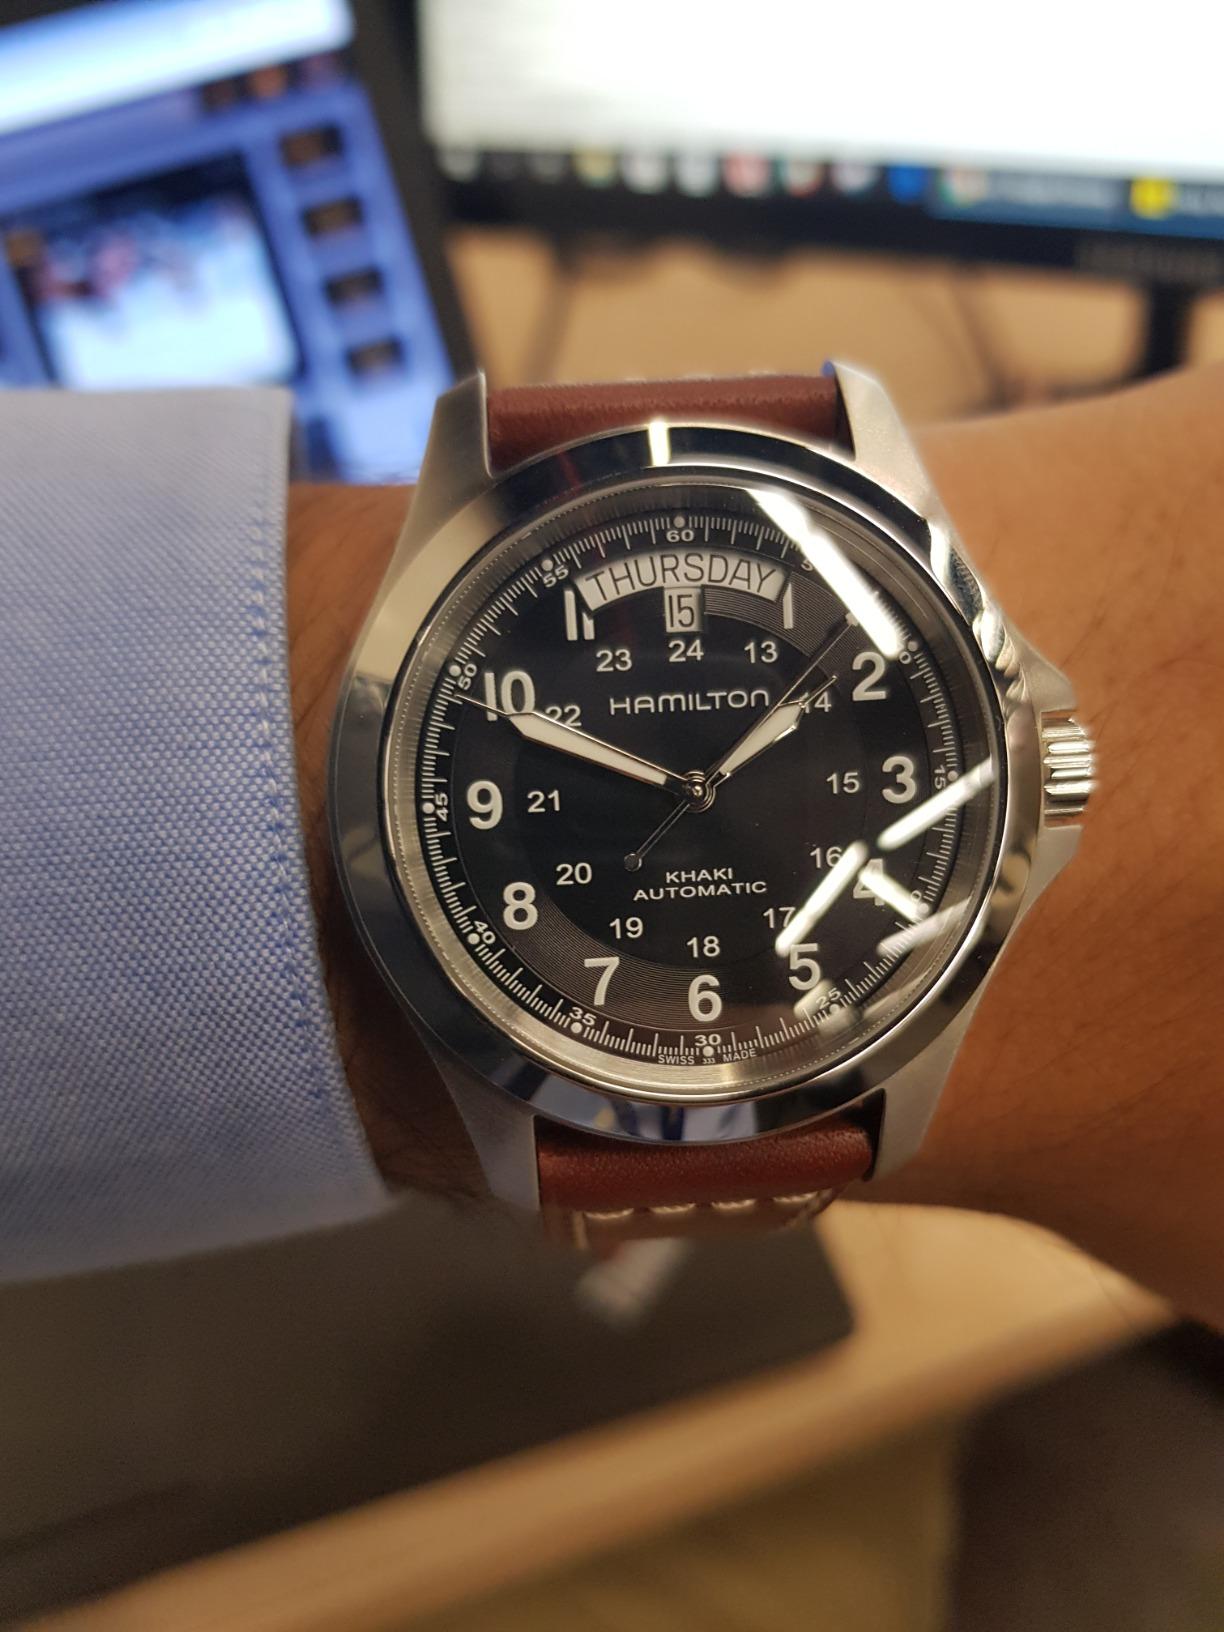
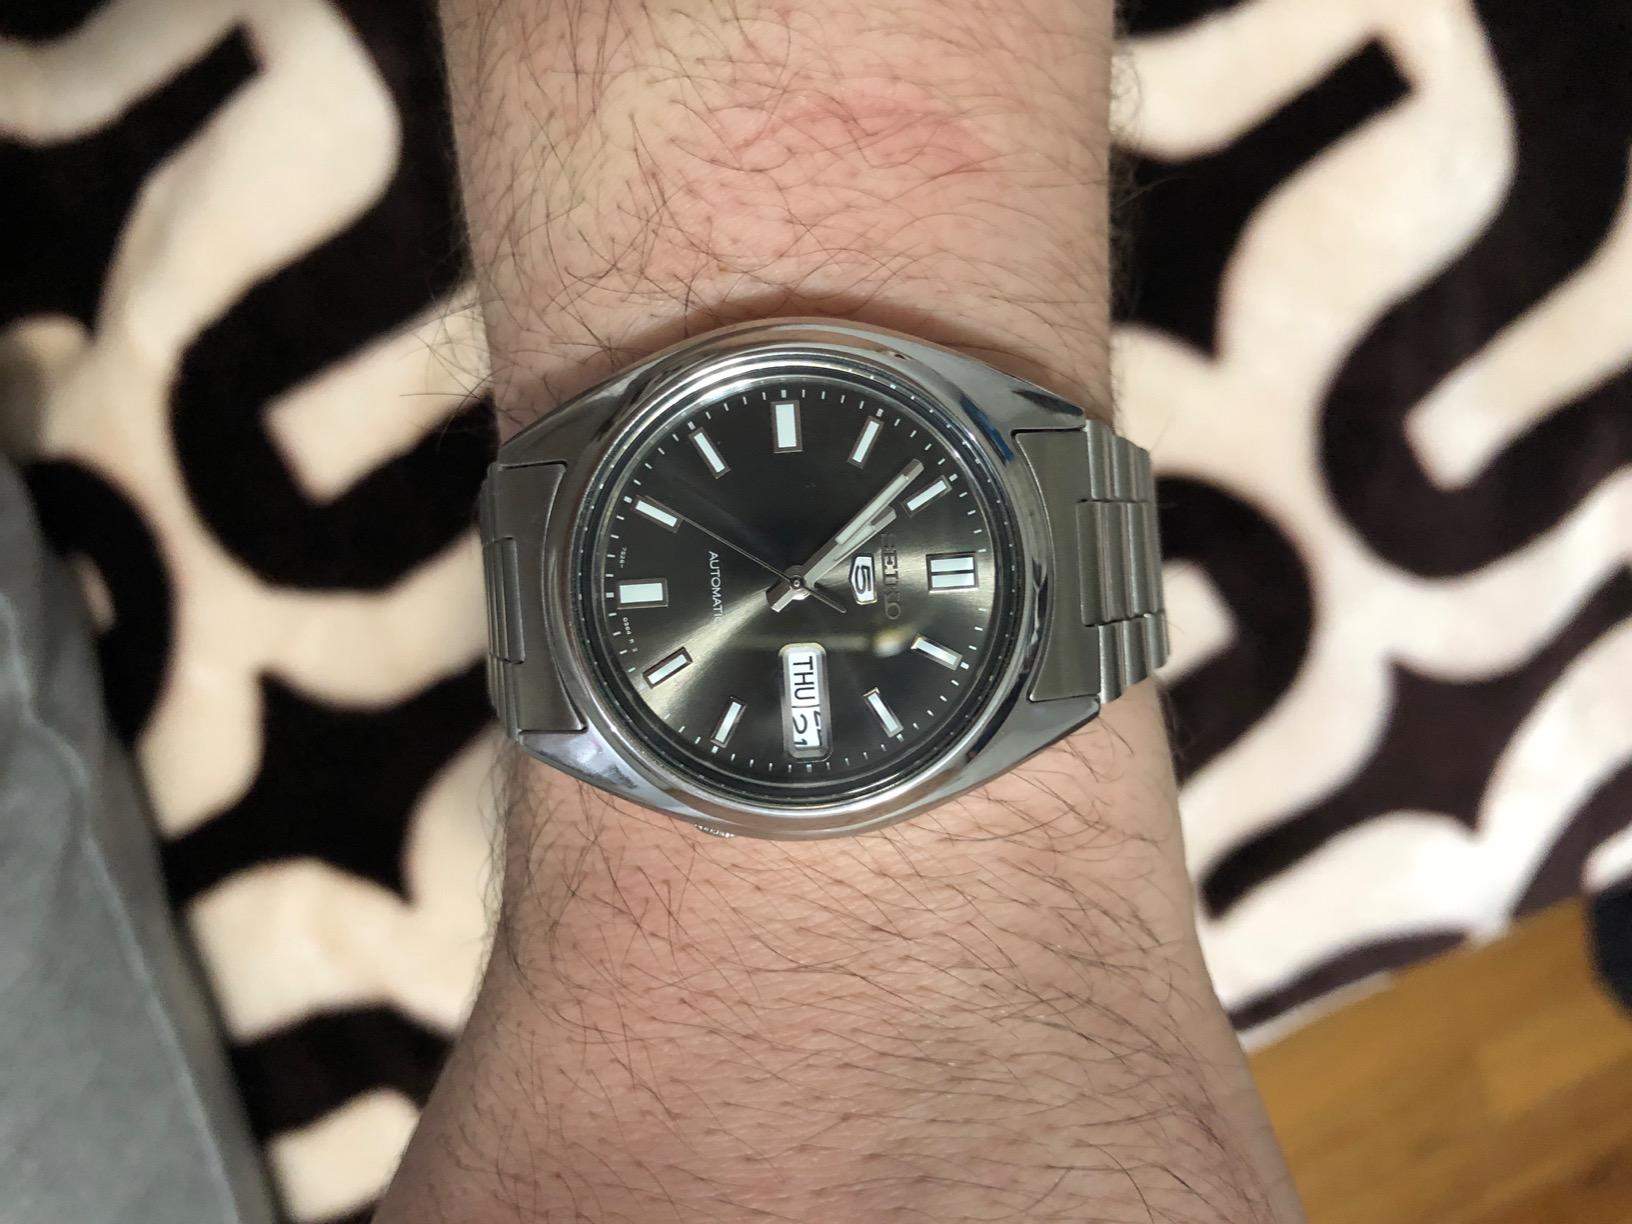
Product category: accessories_watch
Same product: no